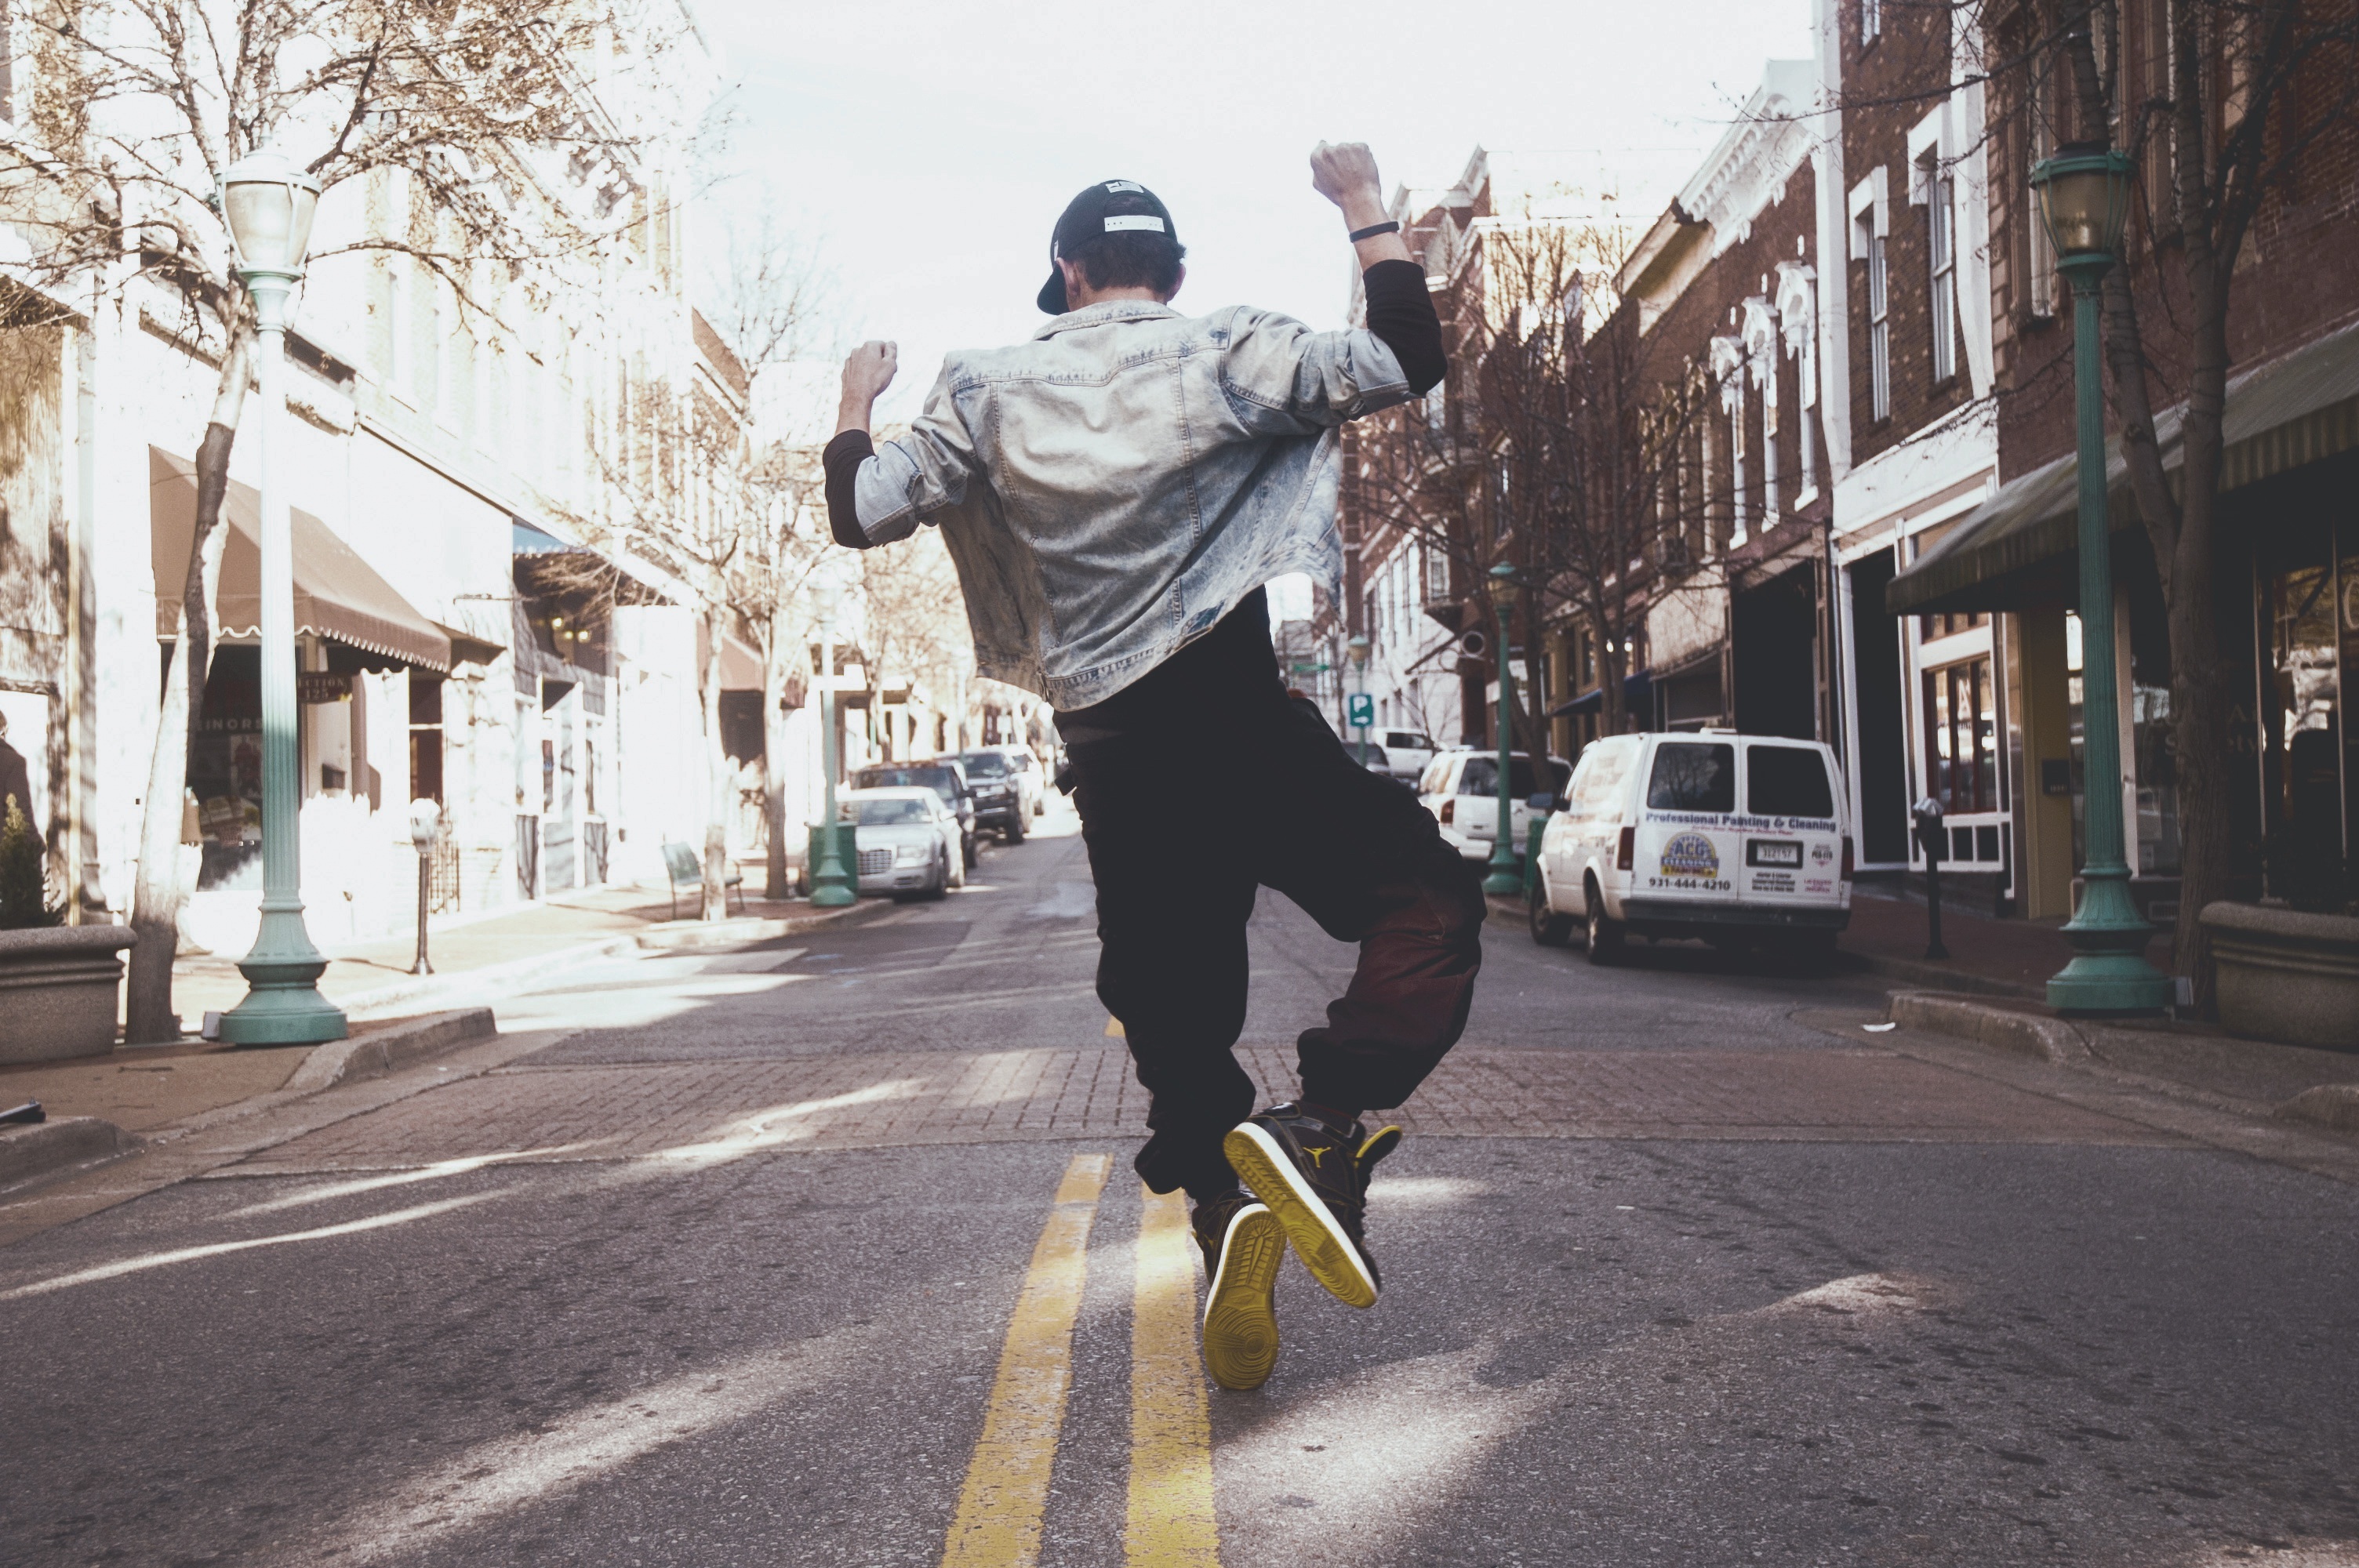
man, silhouette, pedestrian, group, people, road, sport, street, sidewalk, skateboard, city, urban, jump, skateboarding, male, recreation, clothing, extreme sport, lane, sports equipment, longboard, dancer, men, sports, infrastructure, footwear, unicycle, adult, hip hop, skateboarding equipment and supplies, boardsport, longboarding